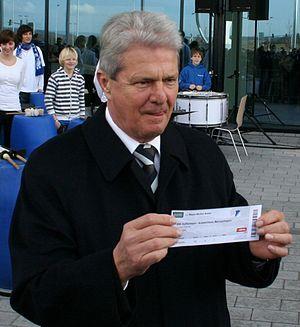
Les Adler Mannheim sont un club de hockey sur glace professionnel d'Allemagne, localisé à Mannheim dans le Bade-Wurtemberg. Le club évolue dans la plus haute division allemande, le championnat d'Allemagne élite, la Deutsche Eishockey-Liga.